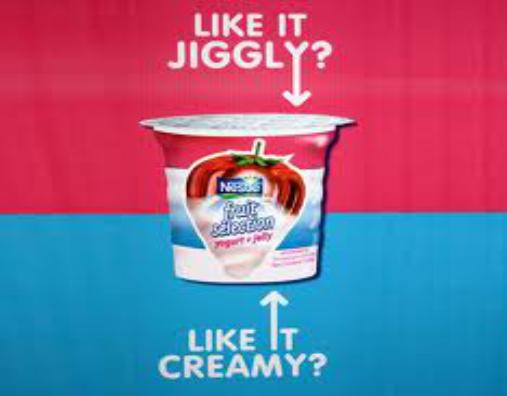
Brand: Fruit Selection
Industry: Food